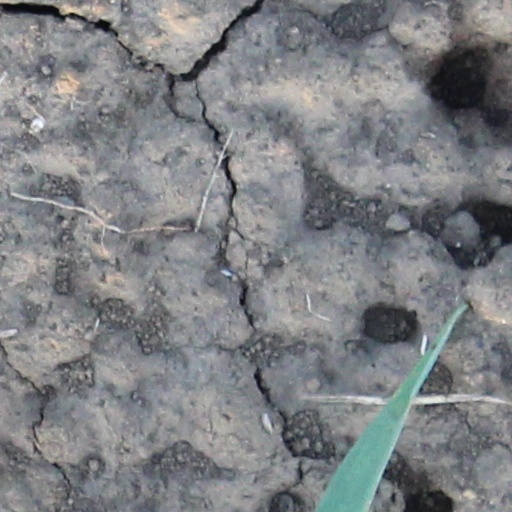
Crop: wheat